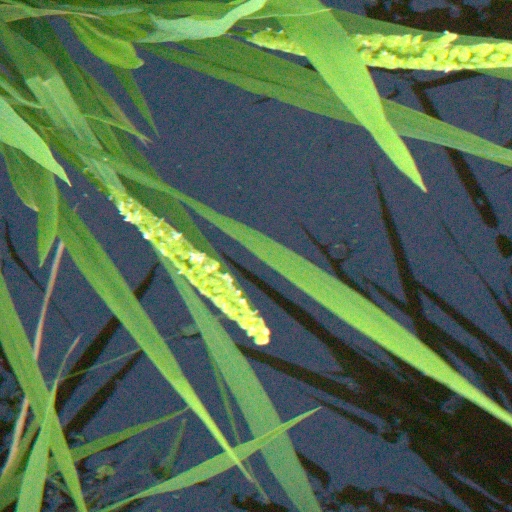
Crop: rice